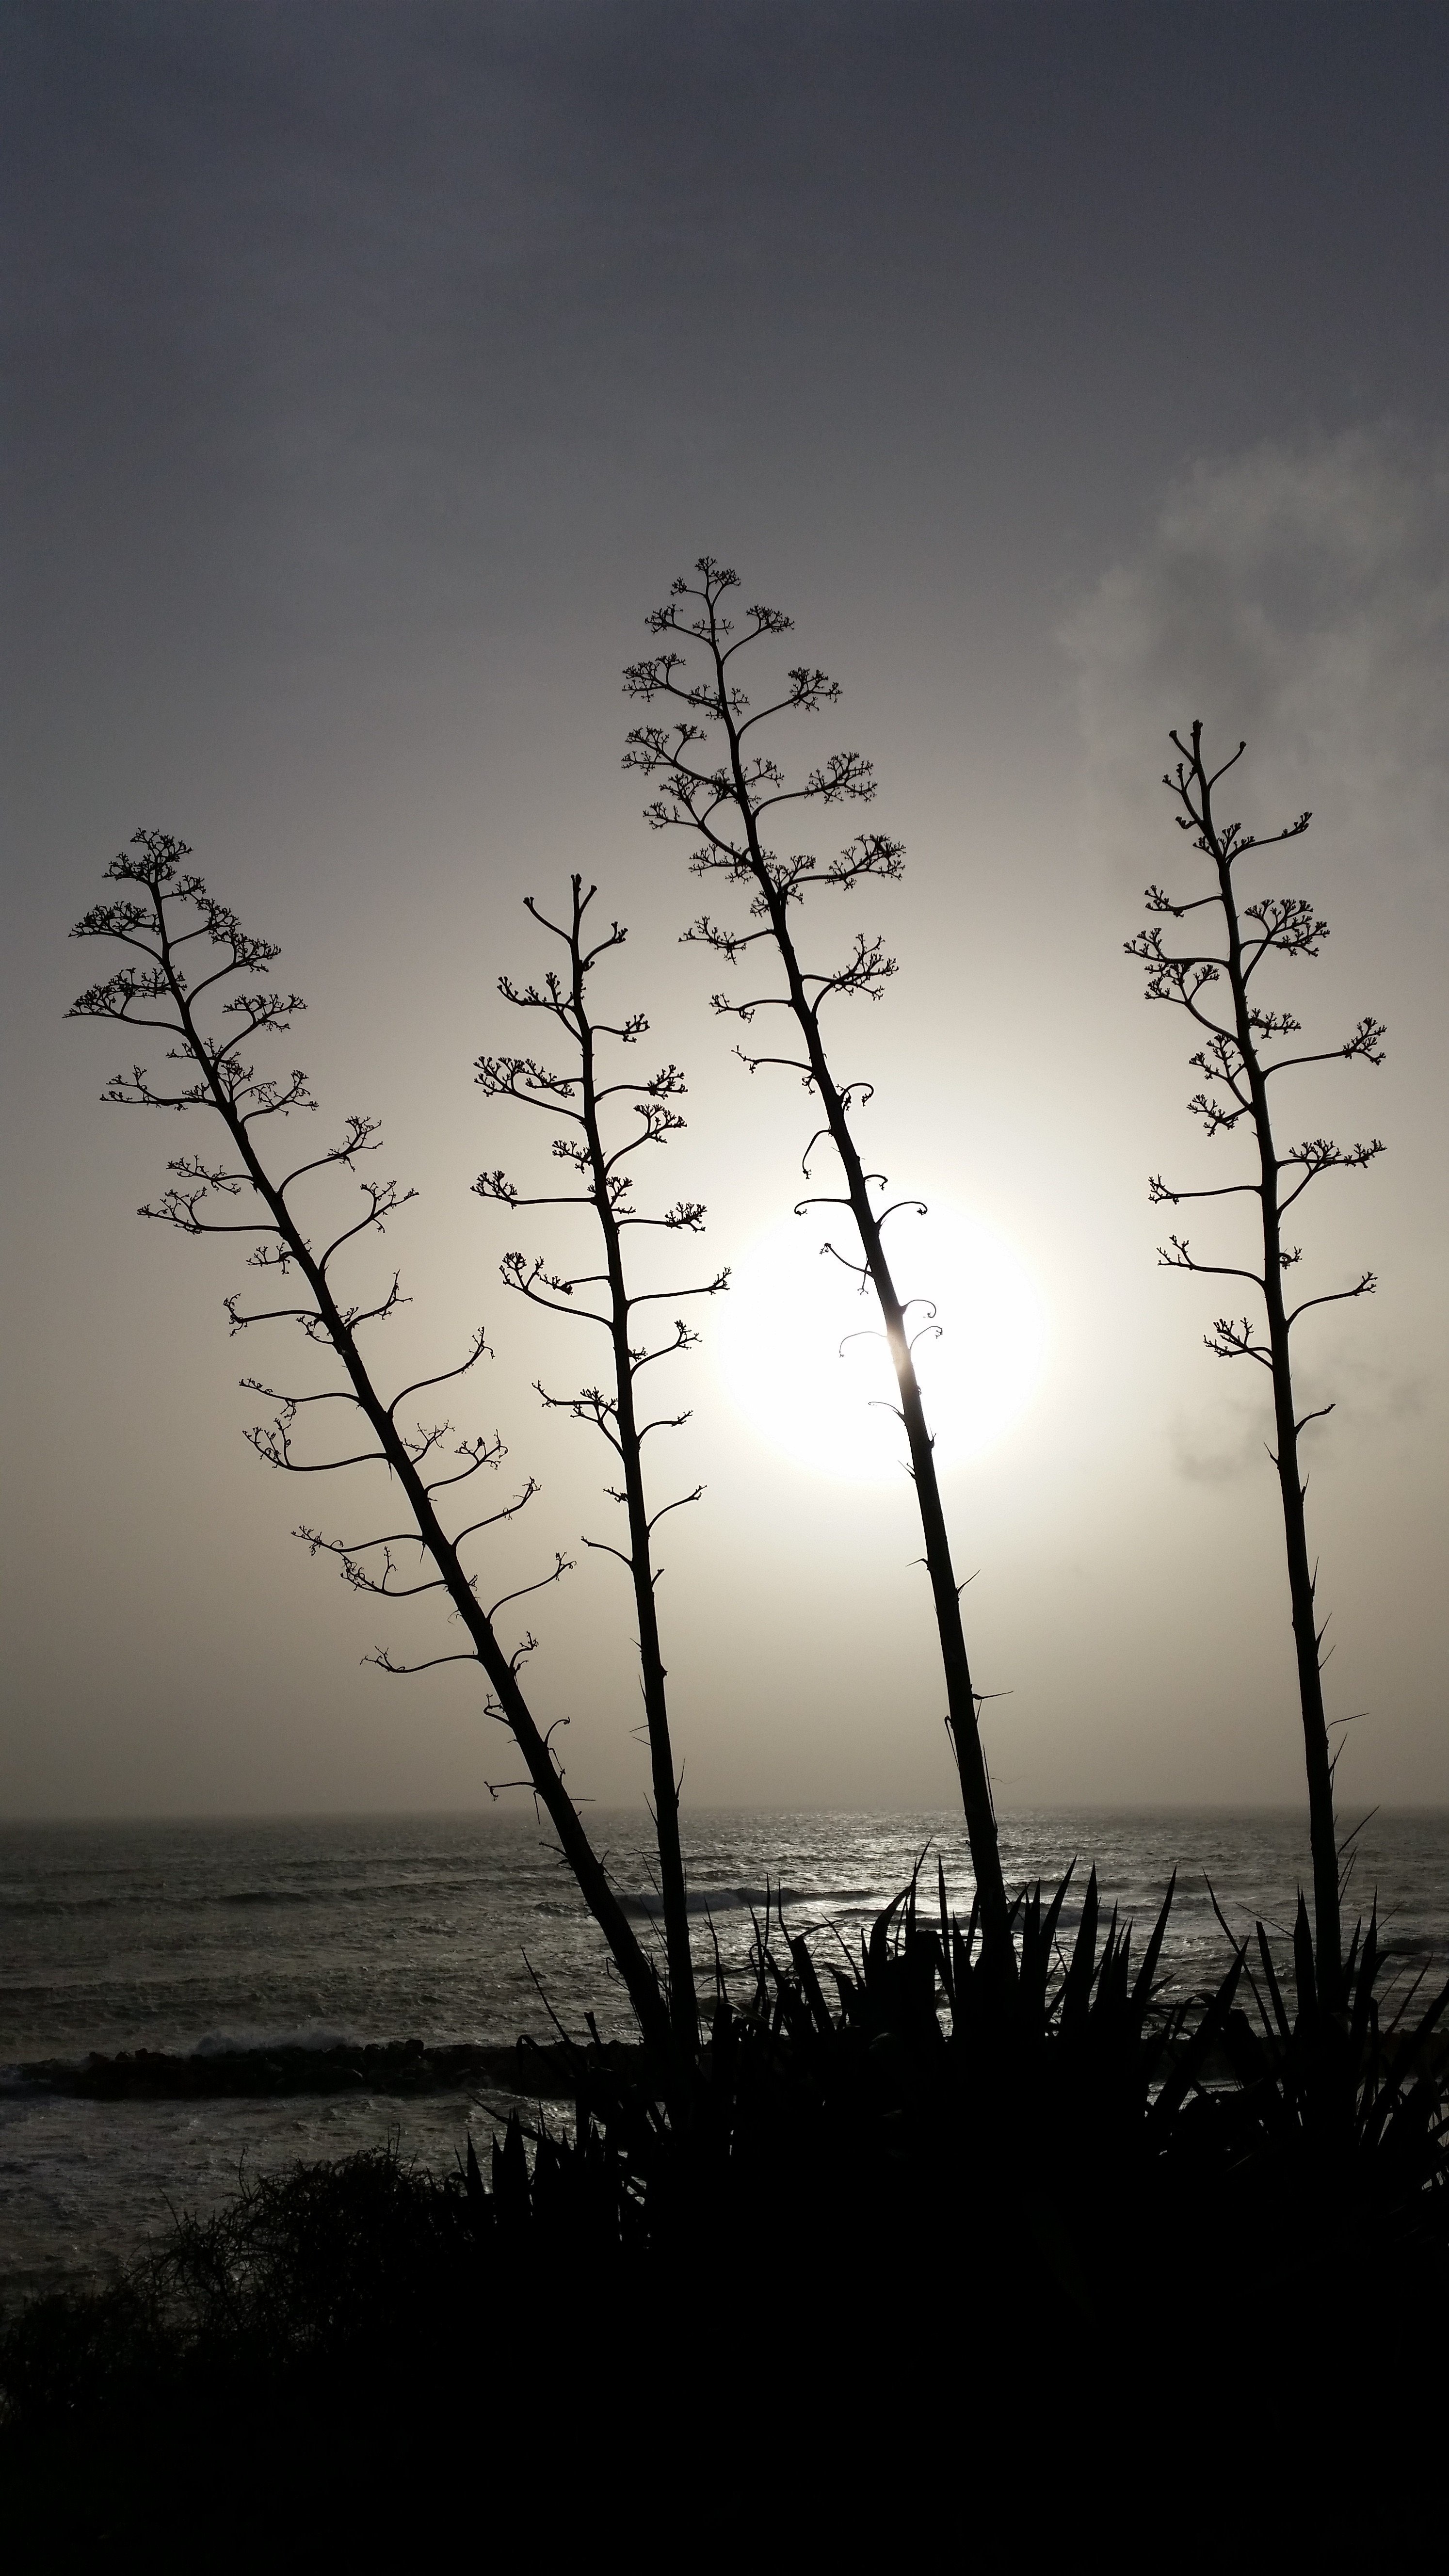
sea, tree, nature, grass, horizon, branch, silhouette, light, cloud, plant, sky, sun, sunrise, sunset, sunlight, morning, wind, dawn, dusk, evening, line, reflection, atmospheric phenomenon, grass family